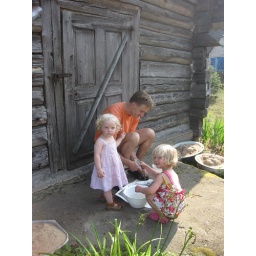
Preparing the fish we caught earlier that morning in the local river